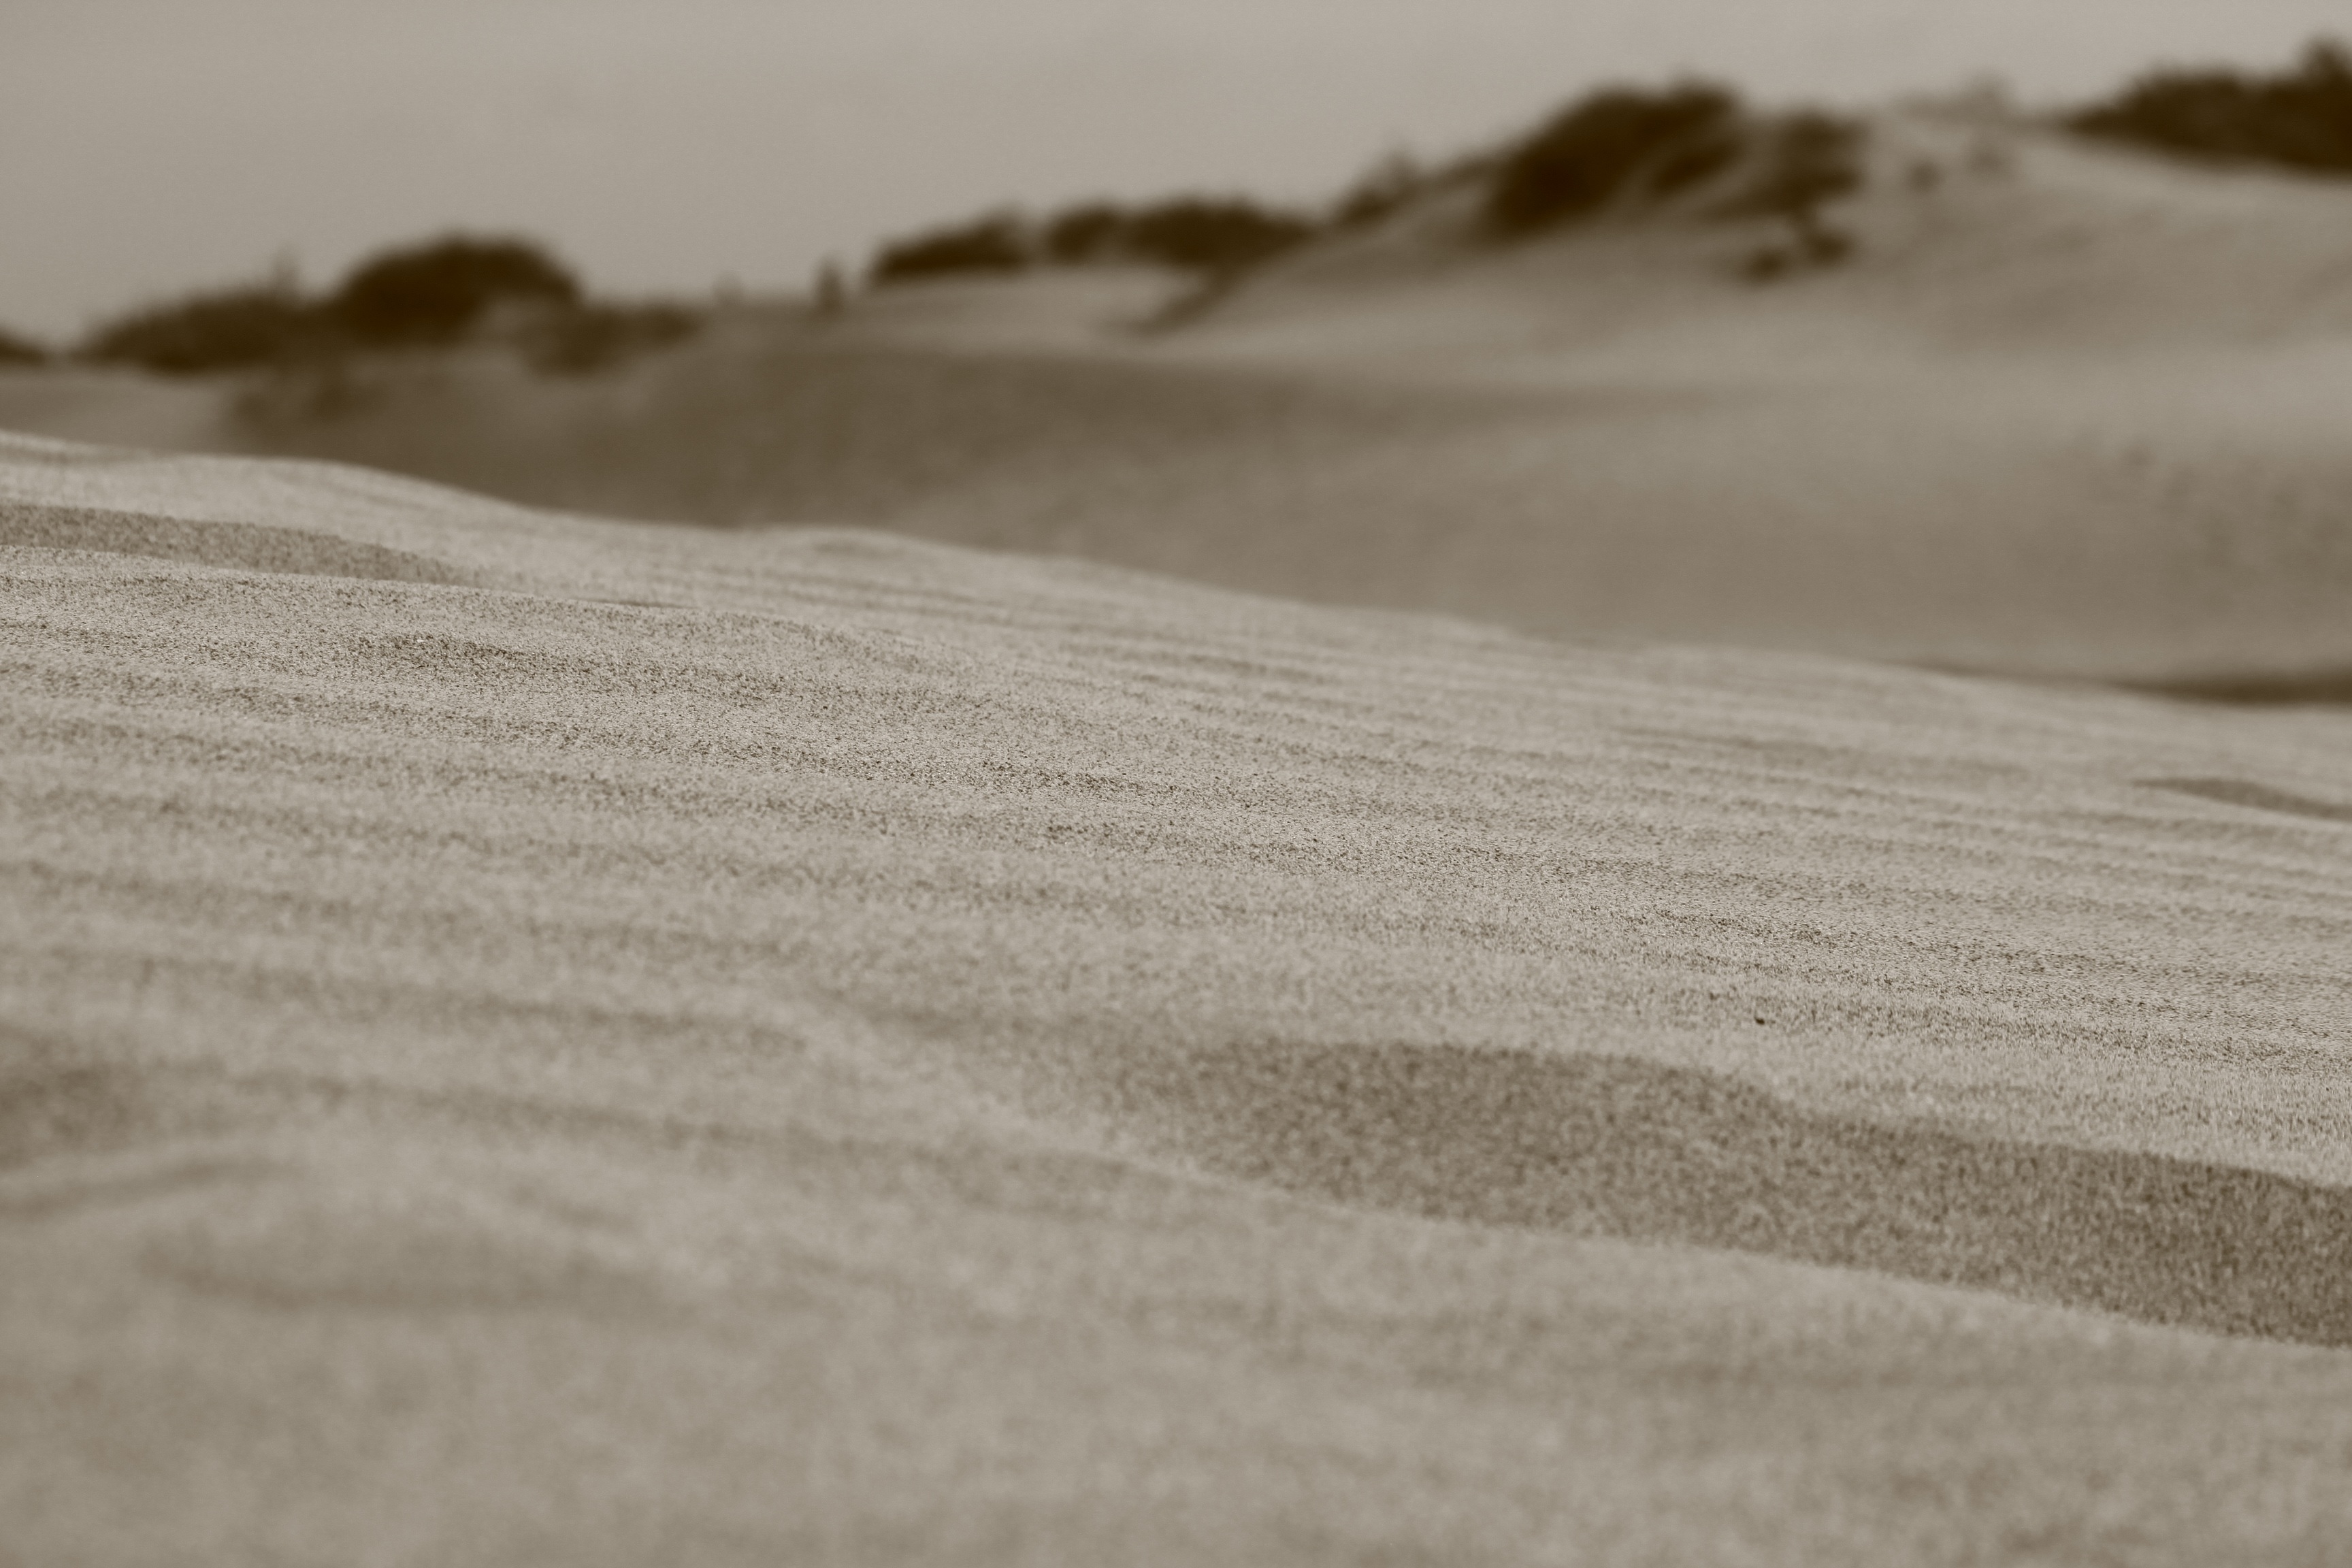
landscape, sea, nature, outdoor, sand, desert, dune, wave, travel, africa, material, habitat, wadi, landform, erg, natural environment, aeolian landform